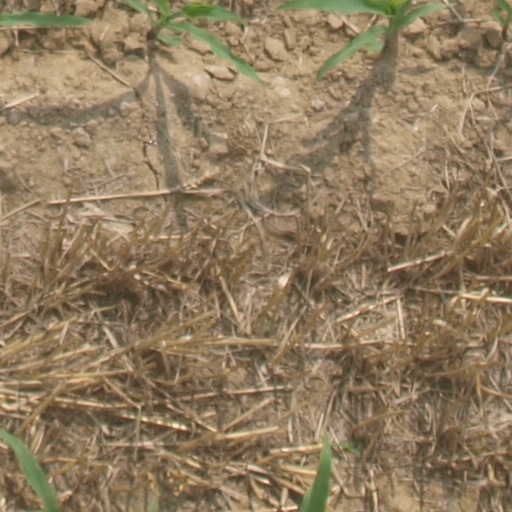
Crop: maize; corn